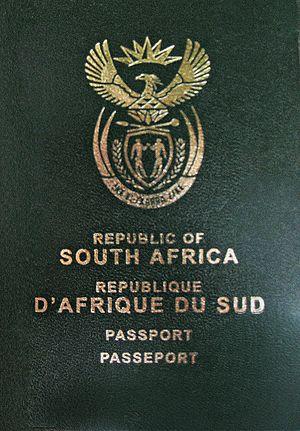
Les passeports dont le nom est indiqué en italique sont émis par des États non reconnus internationalement.
Le passeport sud-africain est un document de voyage international délivré aux ressortissants sud-africains, et qui peut aussi servir de preuve de la citoyenneté sud-africaine. Le modèle actuel de passeport sud-africain date de 2009.